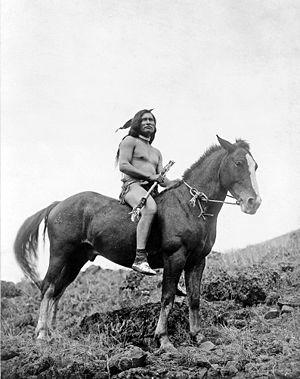
L'équitation éthologique, aussi appelée équitation naturelle ou équitation comportementale, est le dressage équestre inspiré de l'éthologie équine, consistant à interagir avec un cheval tout en prenant en compte les particularités psychologiques de l'animal. Elle connaît une vague d'engouement dans les pays occidentaux grâce au succès du livre et du film L'Homme qui murmurait à l'oreille des chevaux.
Edward Sheriff Curtis, né le 16 février 1868 près de Whitewater et mort le 19 octobre 1952 à Whittier, est un photographe ethnologue américain.
Les guerres indiennes sont l'ensemble des guerres opposant les colons européens puis les gouvernements des États-Unis et du Canada aux peuples nord-amérindiens, de 1778 à 1890. Bien qu'aucune guerre ne fût officiellement déclarée par le Congrès des États-Unis, l'armée américaine fut constamment en guerre contre ces peuples à partir de 1778. Elles se sont prolongées au XIXᵉ siècle par des violences et de nombreux massacres de la part des deux camps. L'historien américain Howard Zinn rappelle que « les gouvernements américains [ont] signé plus de quatre cents traités avec les Amérindiens et les [ont] tous violés, sans exception ». Les conflits entre européens et amérindiens débutant dès l'exploration et la colonisation du « Nouveau Monde », les conflits décrits dans l’article ne sont qu'une fraction de ceux-ci.
L'Indien d'Amérique du Nord est une collection de photographies réalisée par Edward Sheriff Curtis entre 1907 et 1930.
Les Nez-Percés, Nimíipuu, sont une tribu amérindienne du groupe pénutien qui vivait dans le Plateau du Columbia de la région Nord-Ouest Pacifique au moment de l’expédition de Lewis et Clark.